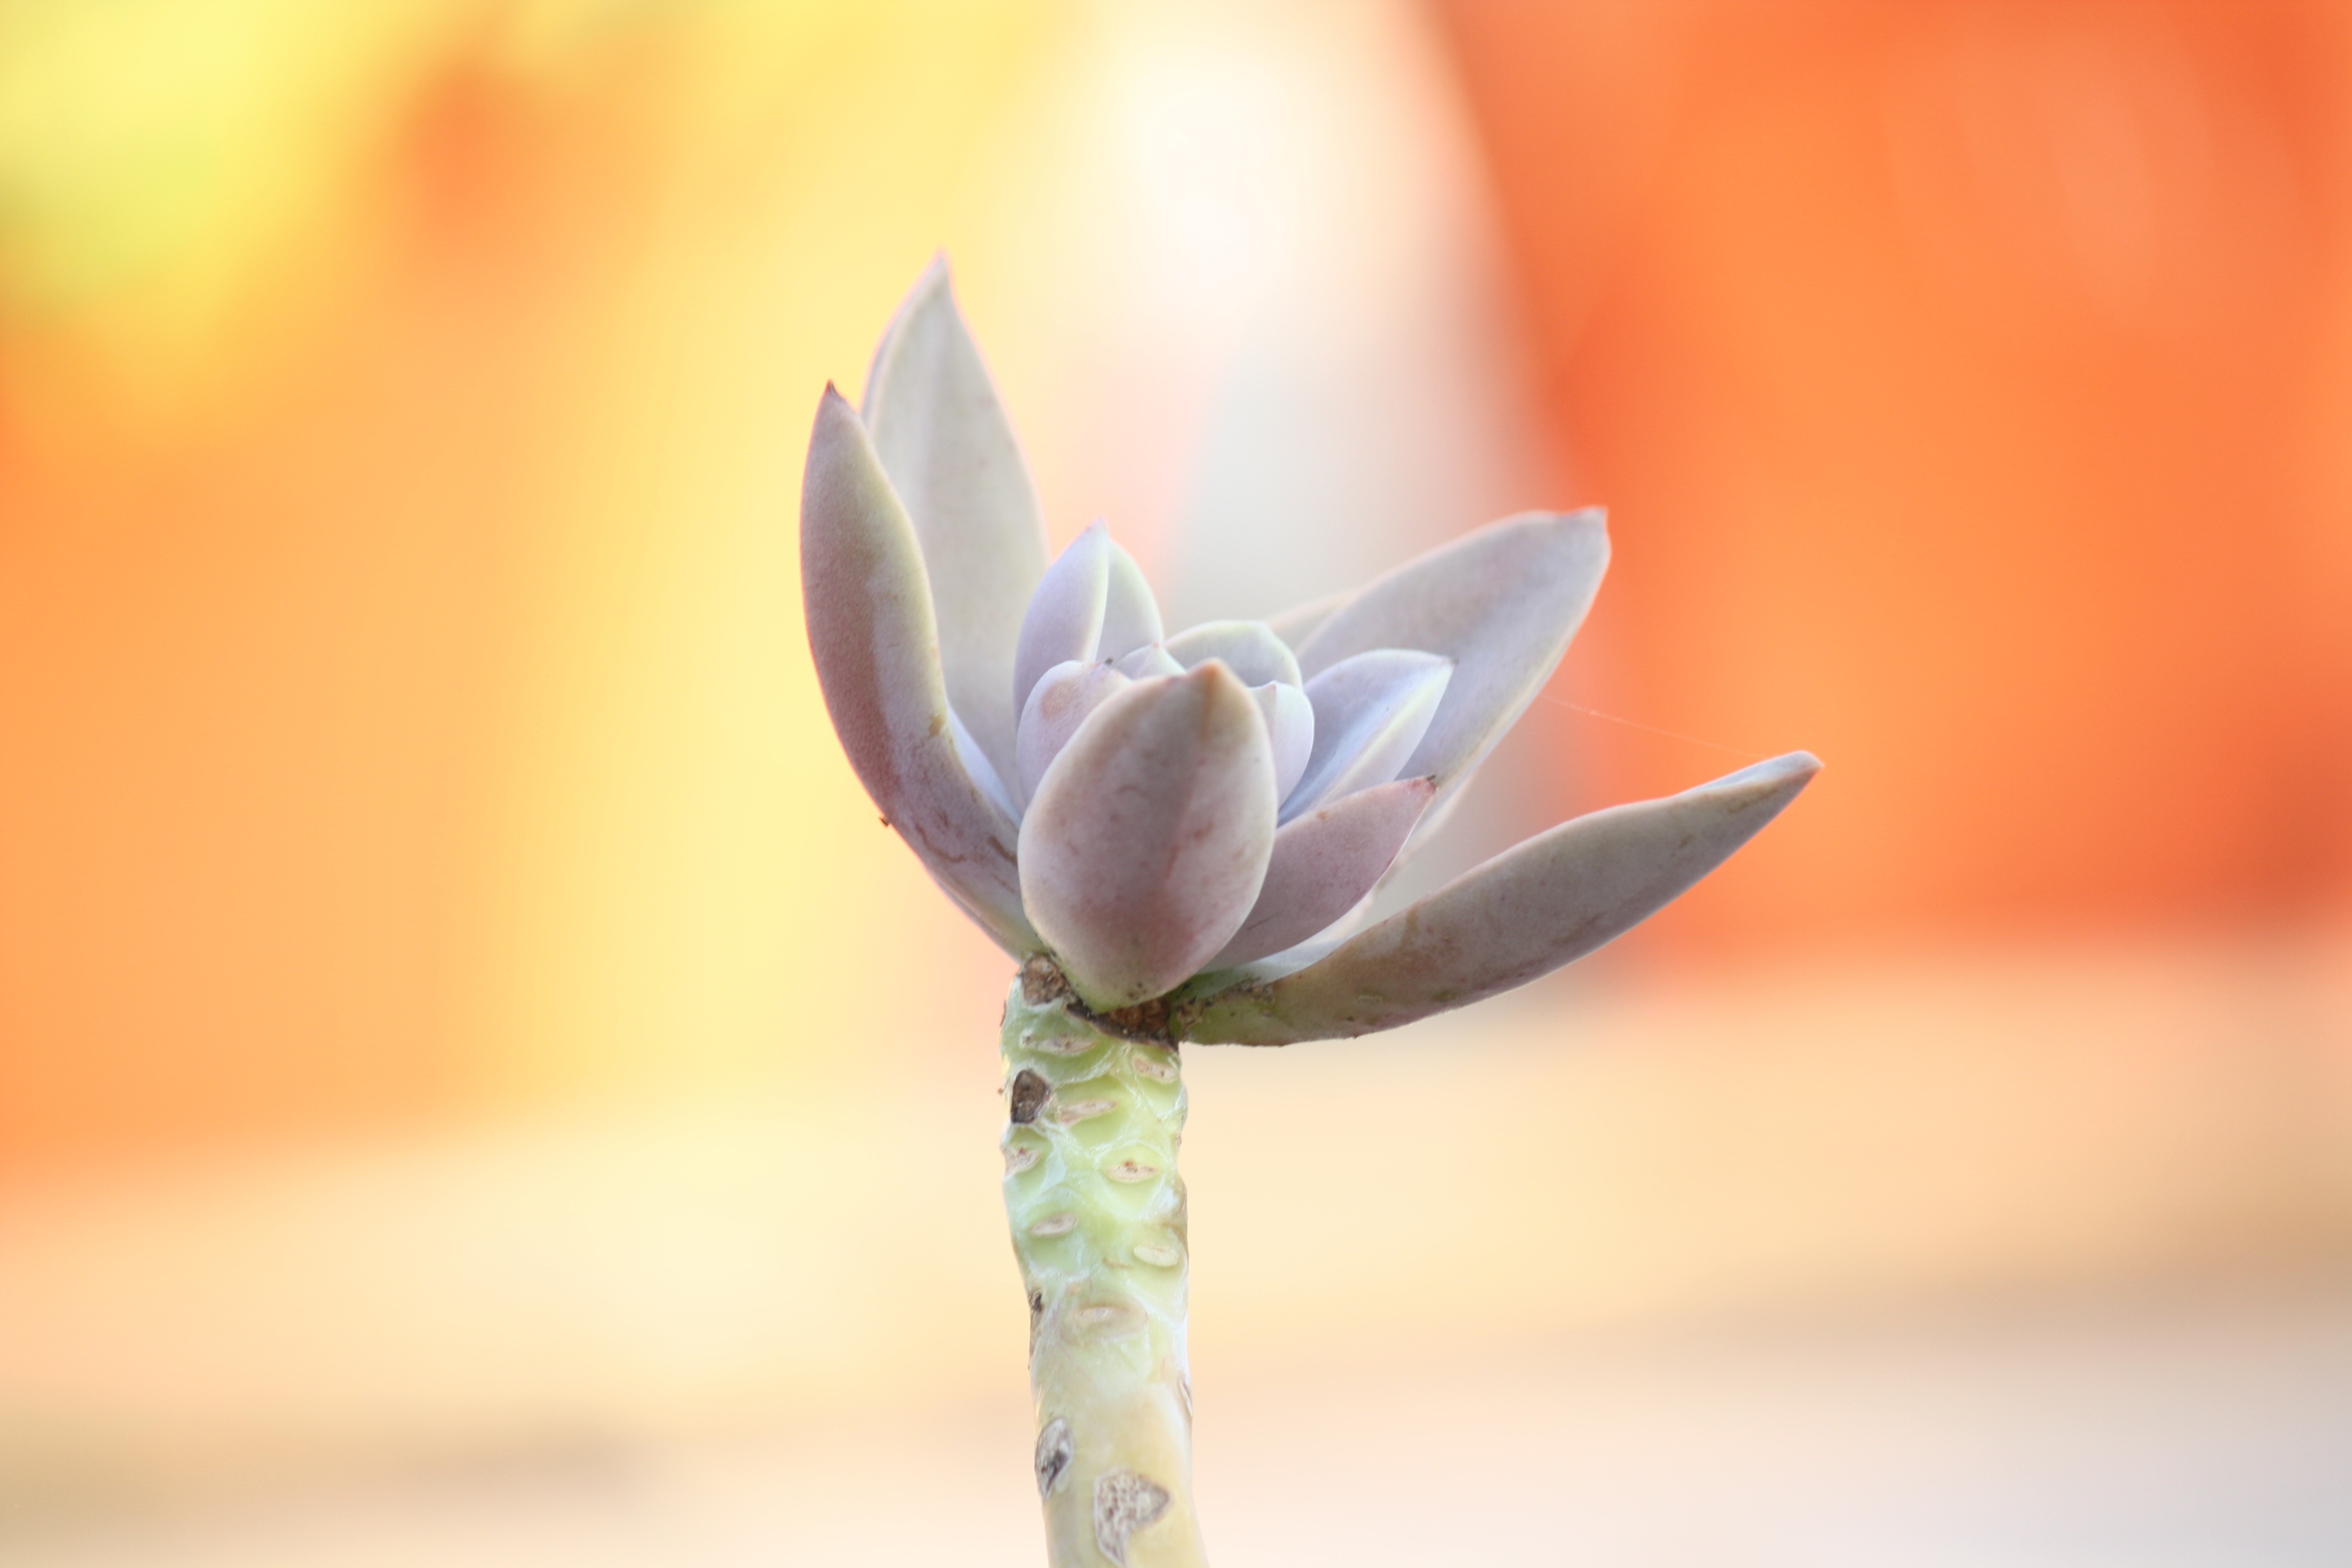
nature, blossom, plant, leaf, flower, purple, petal, orange, spring, color, blooming, blue, flora, close up, bright, macro photography, flowering plant, plant stem, land plant